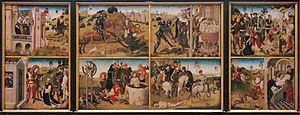
Retable de la légende de saint Georges
Le Maître de la Légende de saint Georges est un peintre allemand, actif à Cologne de 1460 à 1490. Il doit son nom de convention à un triptyque, conservé au Wallraf-Richartz Museum de Cologne, qui présente huit scènes de la légende de saint Georges.